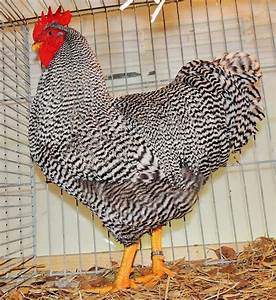
Label: gallina